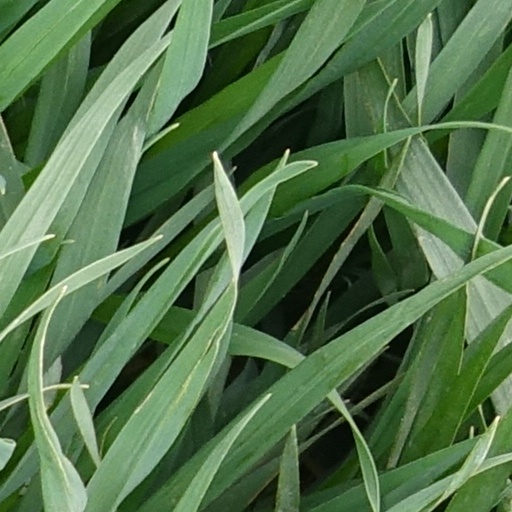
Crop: wheat